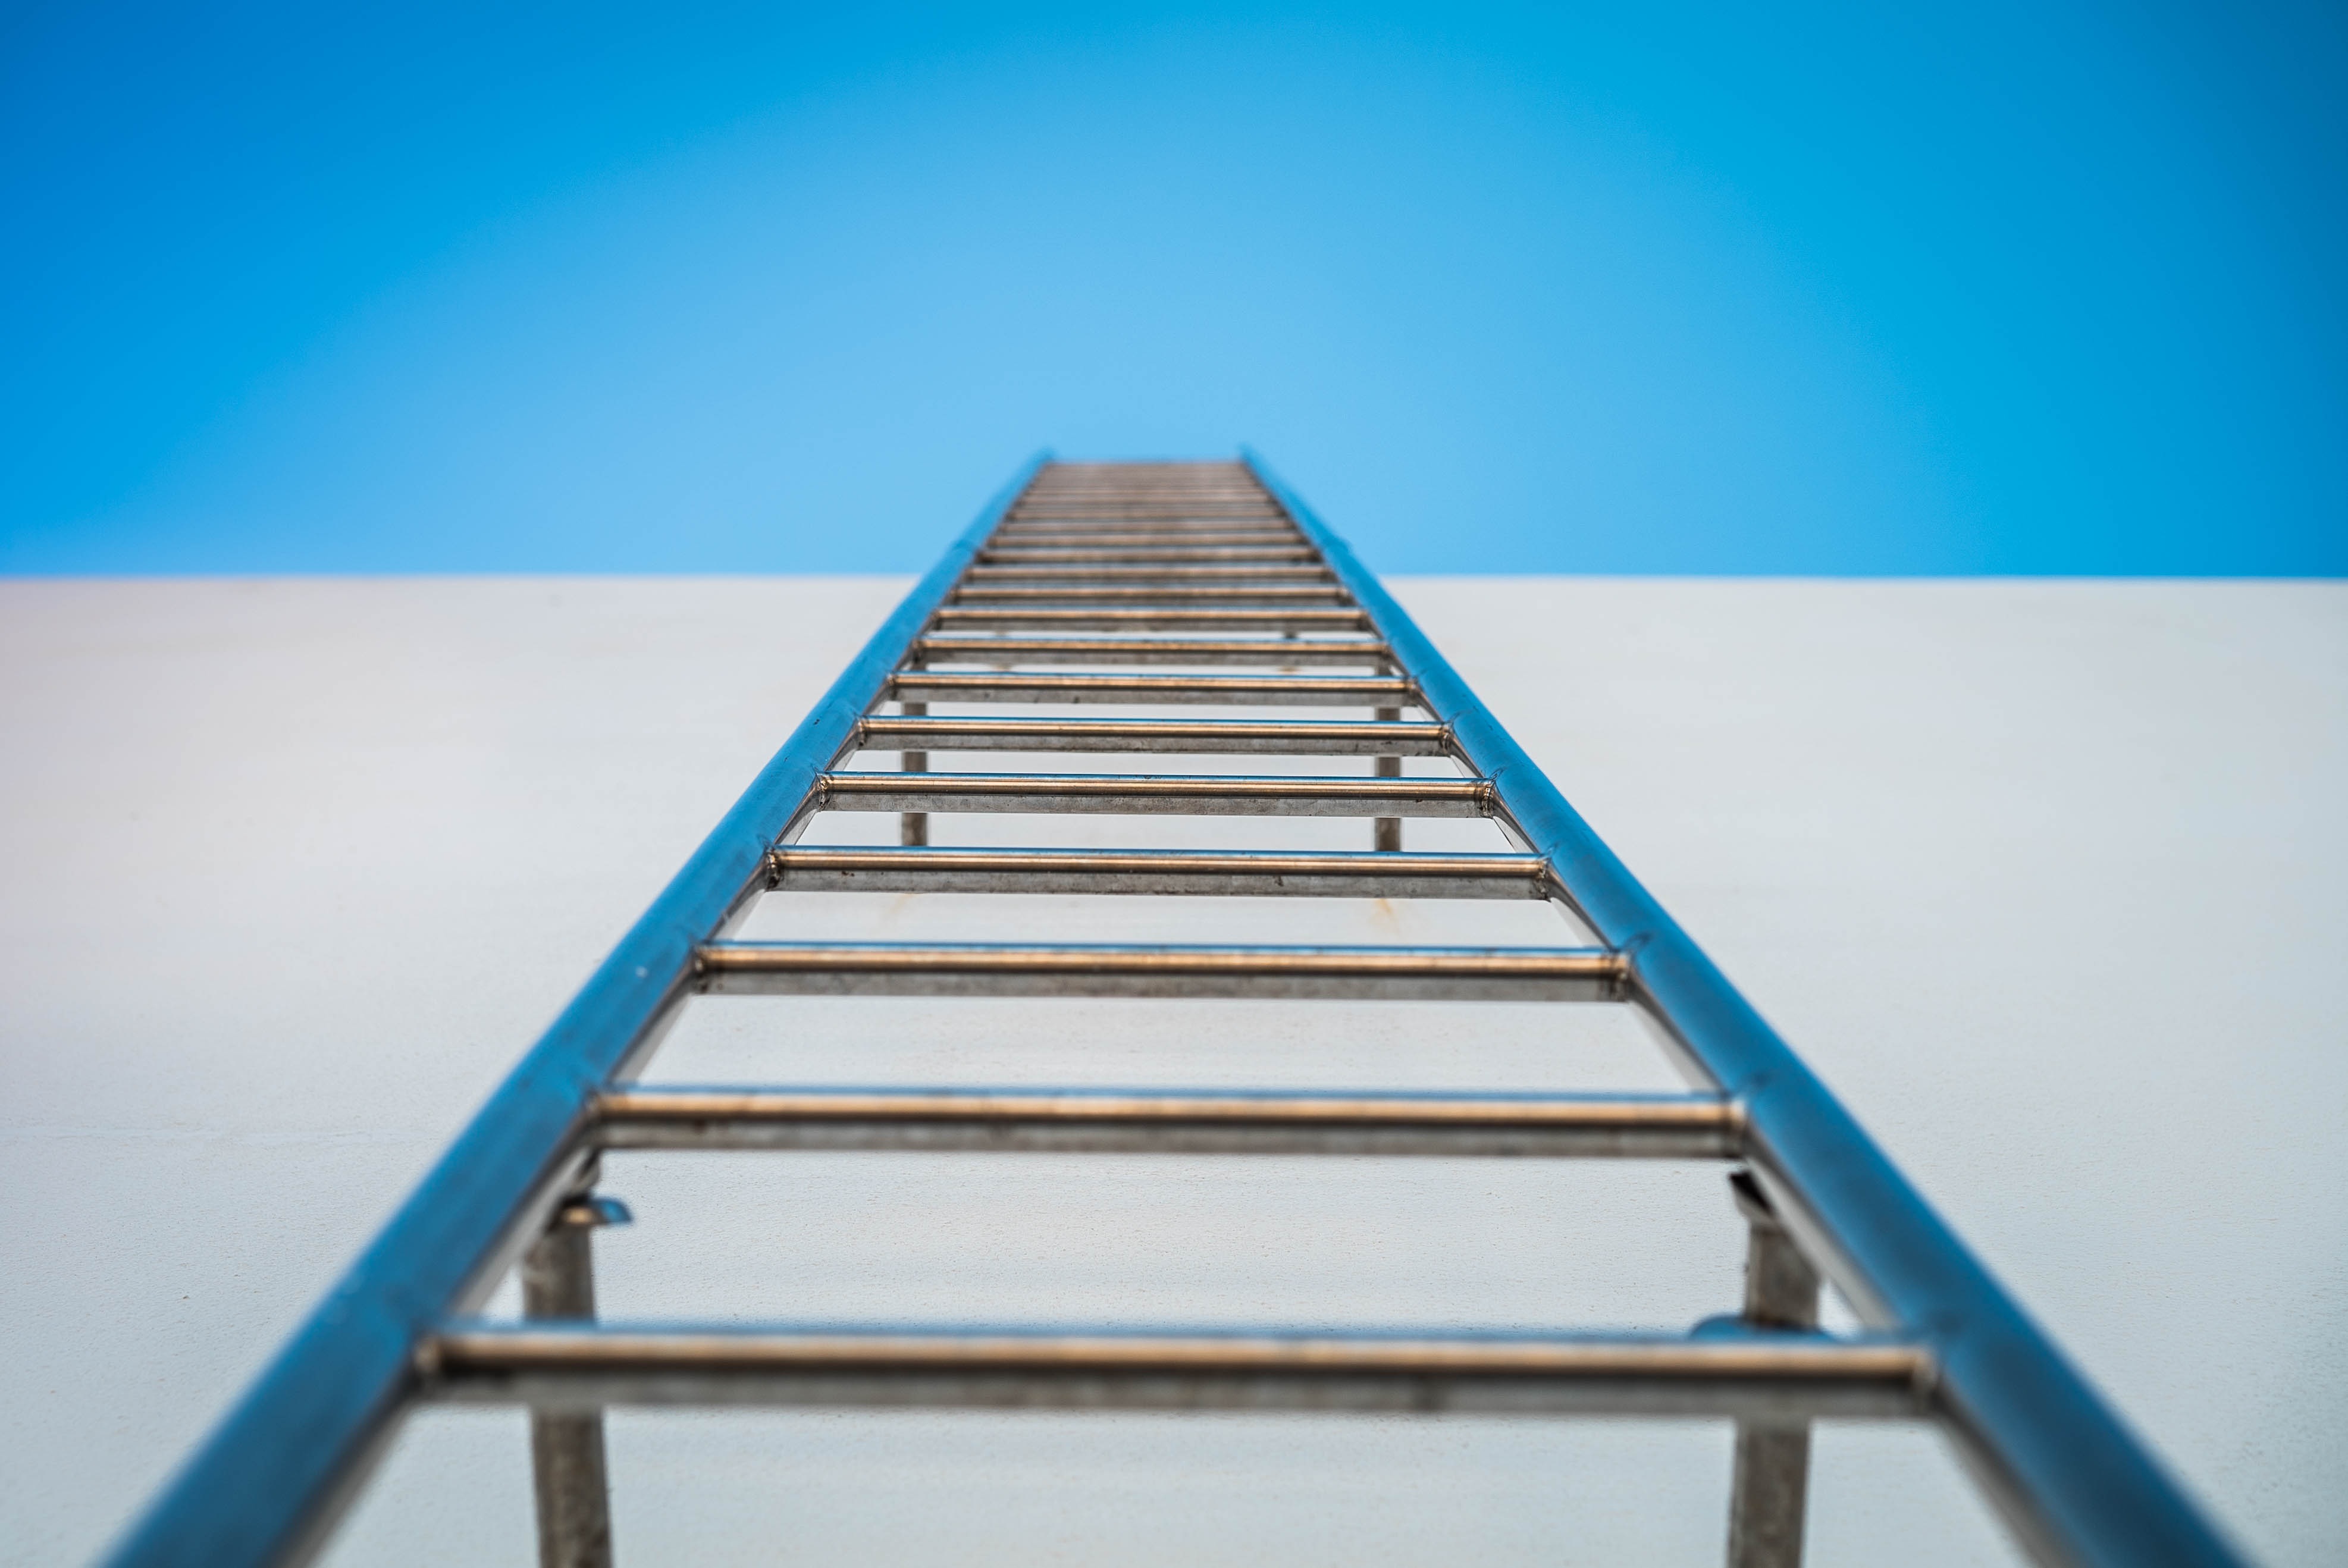
architecture, sky, line, color, blue, ladder, stairs, symmetry, external, shape, stainless, pig iron, daylighting, the rooftop